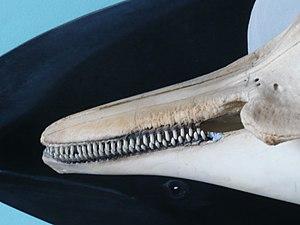
Rostre crânien, détail dentition partie gauche
Le dauphin de Commerson, ou céphalorhynque de Commerson, est un mammifère aquatique du genre Cephalorhynchus de l'ordre des cétacés et de la famille des Delphinidae. Baptisé en l'honneur du naturaliste explorateur français du XVIIIᵉ siècle, Philibert Commerson qui les avait observés lors de sa circumnavigation avec Louis-Antoine de Bougainville. C'est un petit cétacé noir et blanc qui fréquente les eaux froides subantarctiques. Il est observé généralement en petit groupe de deux à quinze individus mais très rarement en très grand groupe, et ne s'éloigne guère des côtes. L'espèce, divisée en deux sous-espèces, est présente en deux aires géographiques disjointes, l'une à l'extrême sud du continent américain, l'autre